Niniek L. Karim

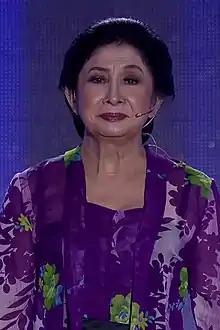
A portrait of Niniek L. Karim

Niniek L. Karim (born 14 January 1949) is an Indonesian actress who has won two Citra Awards for Best Supporting Actress.